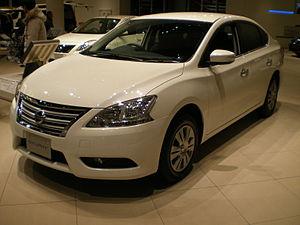
Datsun Pulsar ou Nissan Pulsar a été le nom de plusieurs générations d’automobiles - du segment des compactes - fabriquées par le constructeur japonais Datsun-Nissan. Elles furent vendues, en dehors du Japon, soit sous la même appellation, soit sous d'autres noms.